Josef Levi

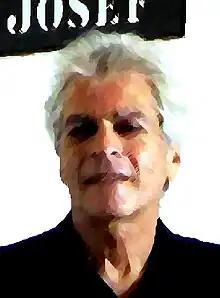
"Self portrait" (2011); 17 in. x 23 in.

Josef Alan Levi (born February 17, 1938) is an American artist whose works range over a number of different styles, but which are unified by certain themes consistently present among them. Levi began his artistic career in the 1960s and early '70s, producing highly abstract and very modernist pieces: these employing exotic materials such as light fixtures and metallic parts. By 1975, Levi had transitioned to painting and drawing still lifes. At first these were, traditionally, of mundane subjects. Later, he would depict images from art history, including figures originally created by the Old Masters. Around 1980, he made another important shift, this time toward creating highly precise, though subtly altered reproductions of pairs of female faces which were originally produced by other artists. It is perhaps this work for which he is most well known. Since around 2000, Josef Levi has changed the style of his work yet again: now he works entirely with computers, using digital techniques to abstract greatly from art history, and also from other sources.